Laura Critchley

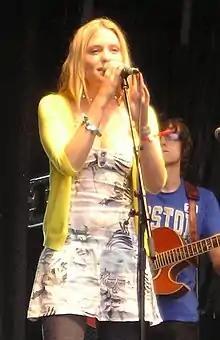
Critchley performing in 2007

Laura Critchley (born 27 March 1984) is an English singer and songwriter. She released her debut album, "Sometimes I", in 2007 and has toured with various artists. Critchley has recorded music with Robbie Williams, performed a duet with Ronan Keating, and worked as a backing singer for Tom Jones. In addition to her music career, she has been involved in charity work.